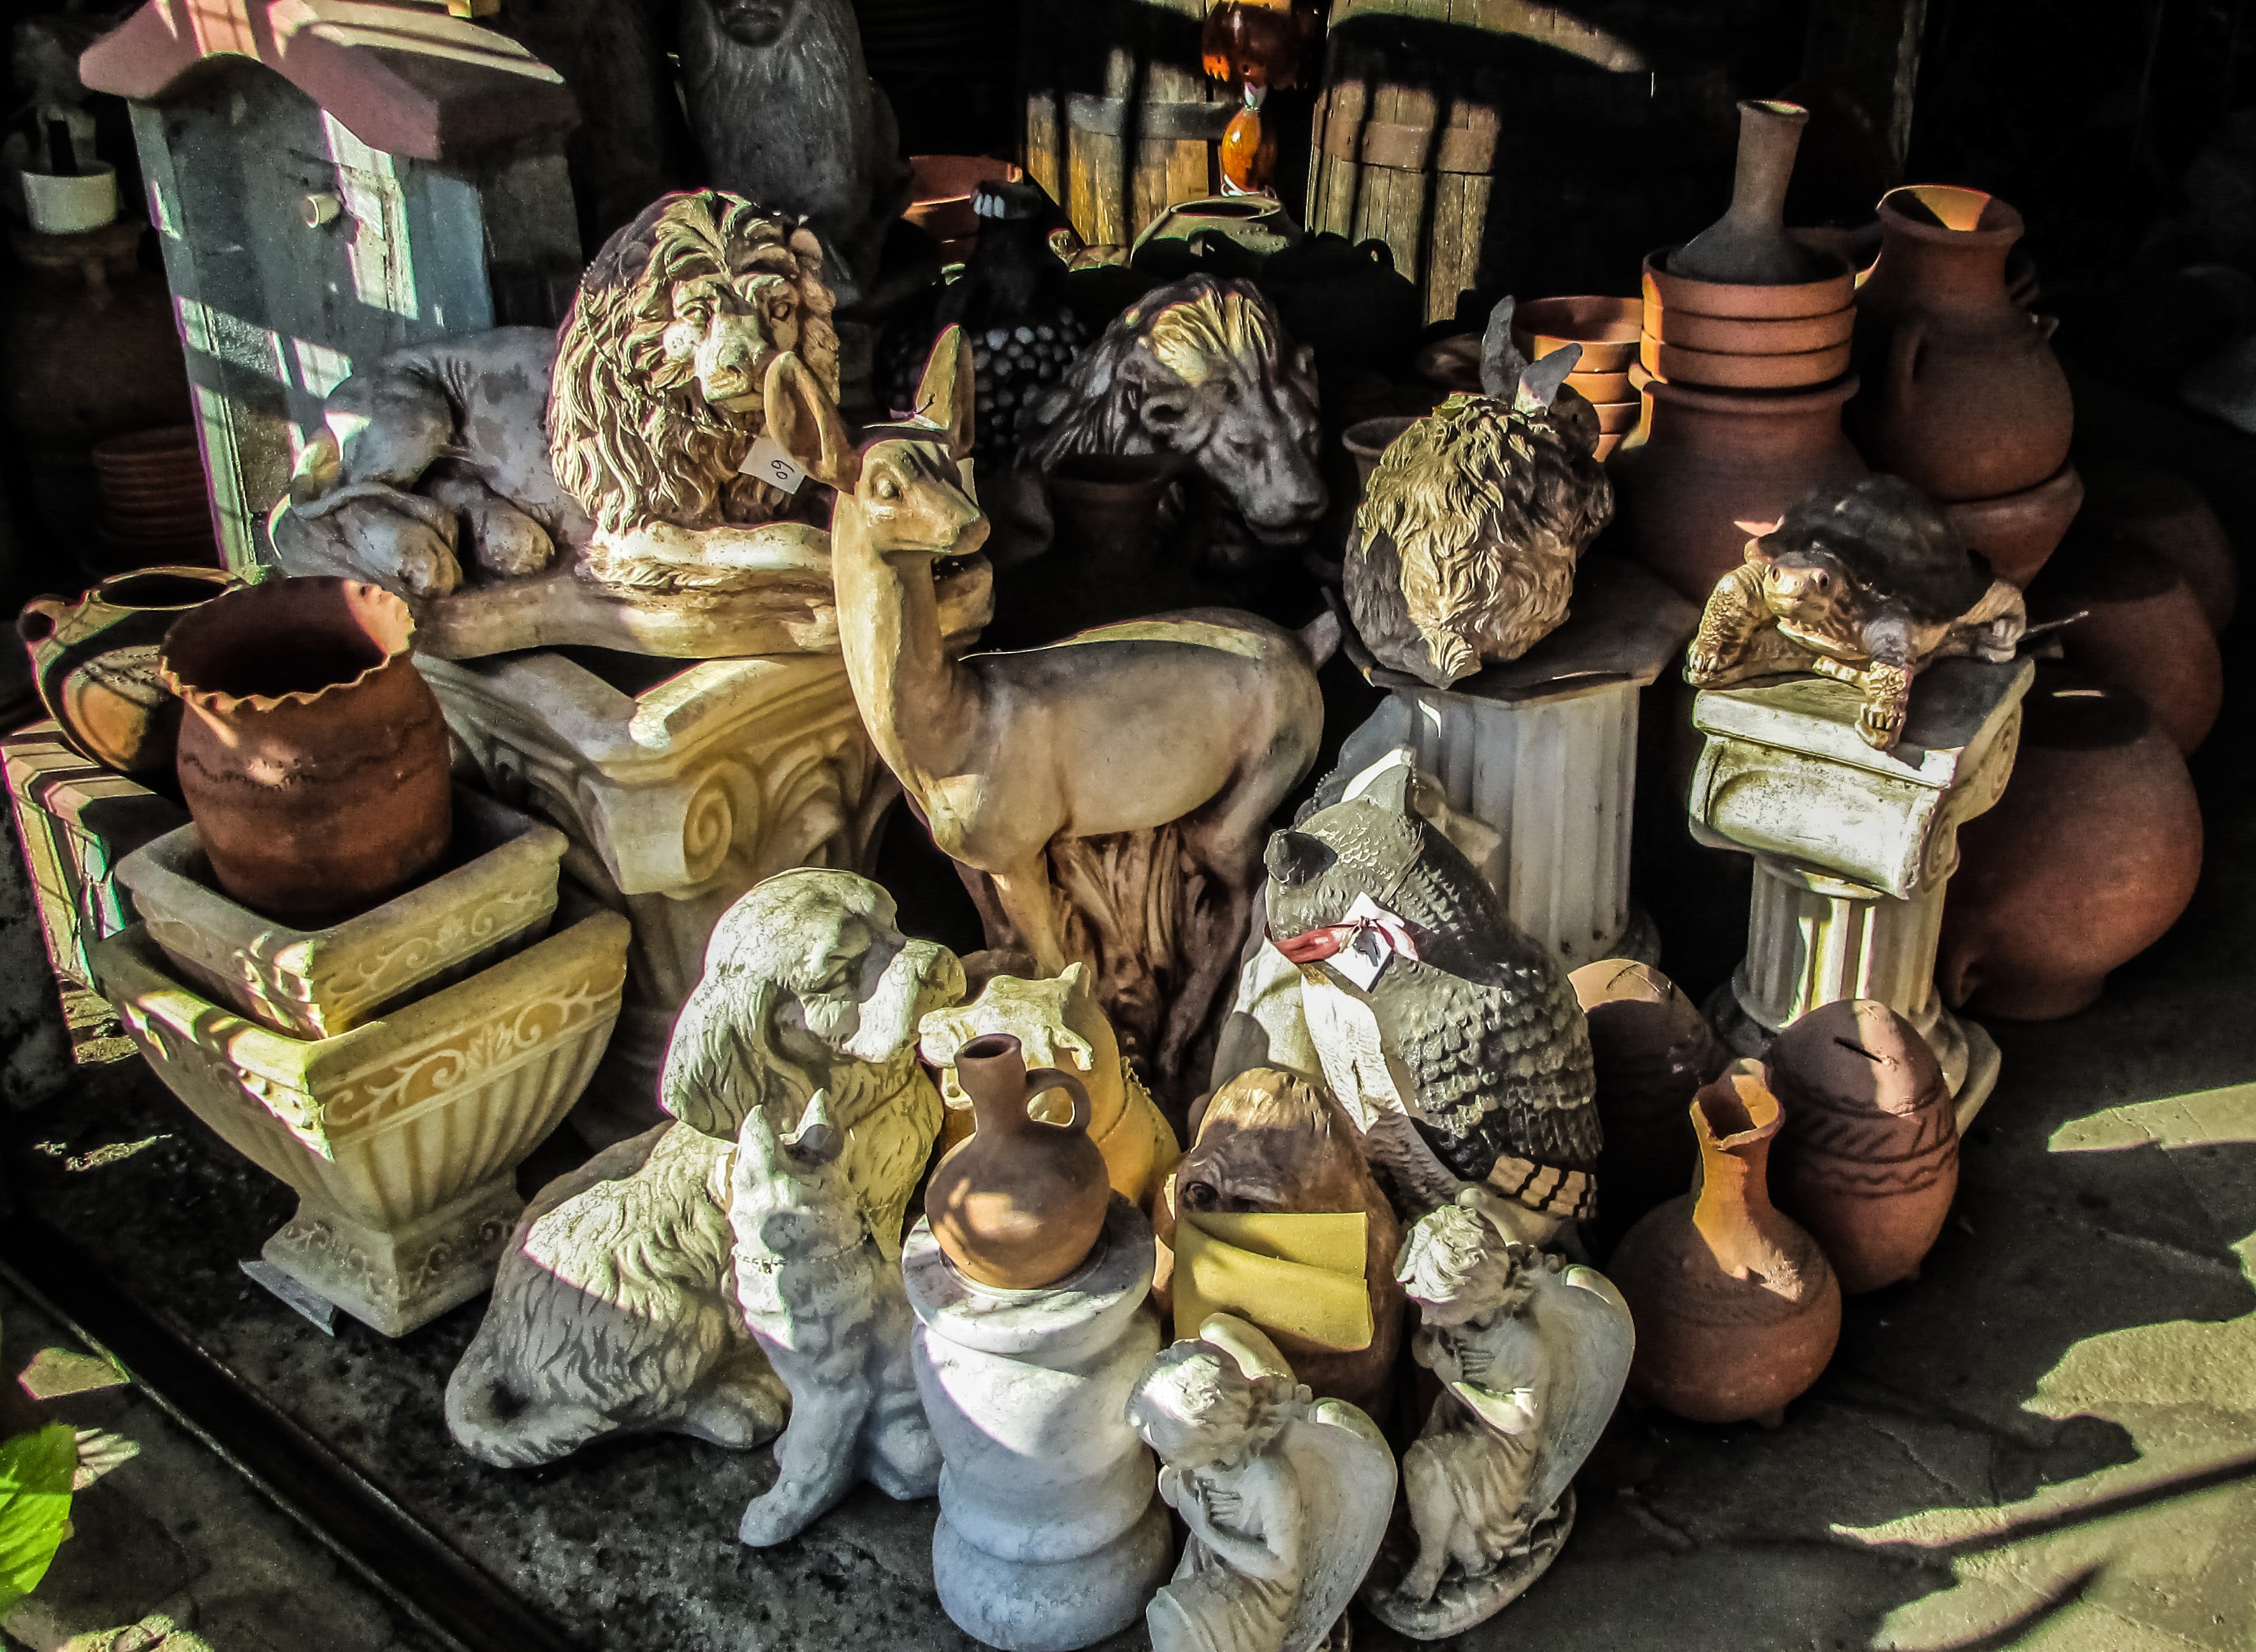
people, statue, shop, sculpture, objects, decorative, carving, cyprus, mosfiloti